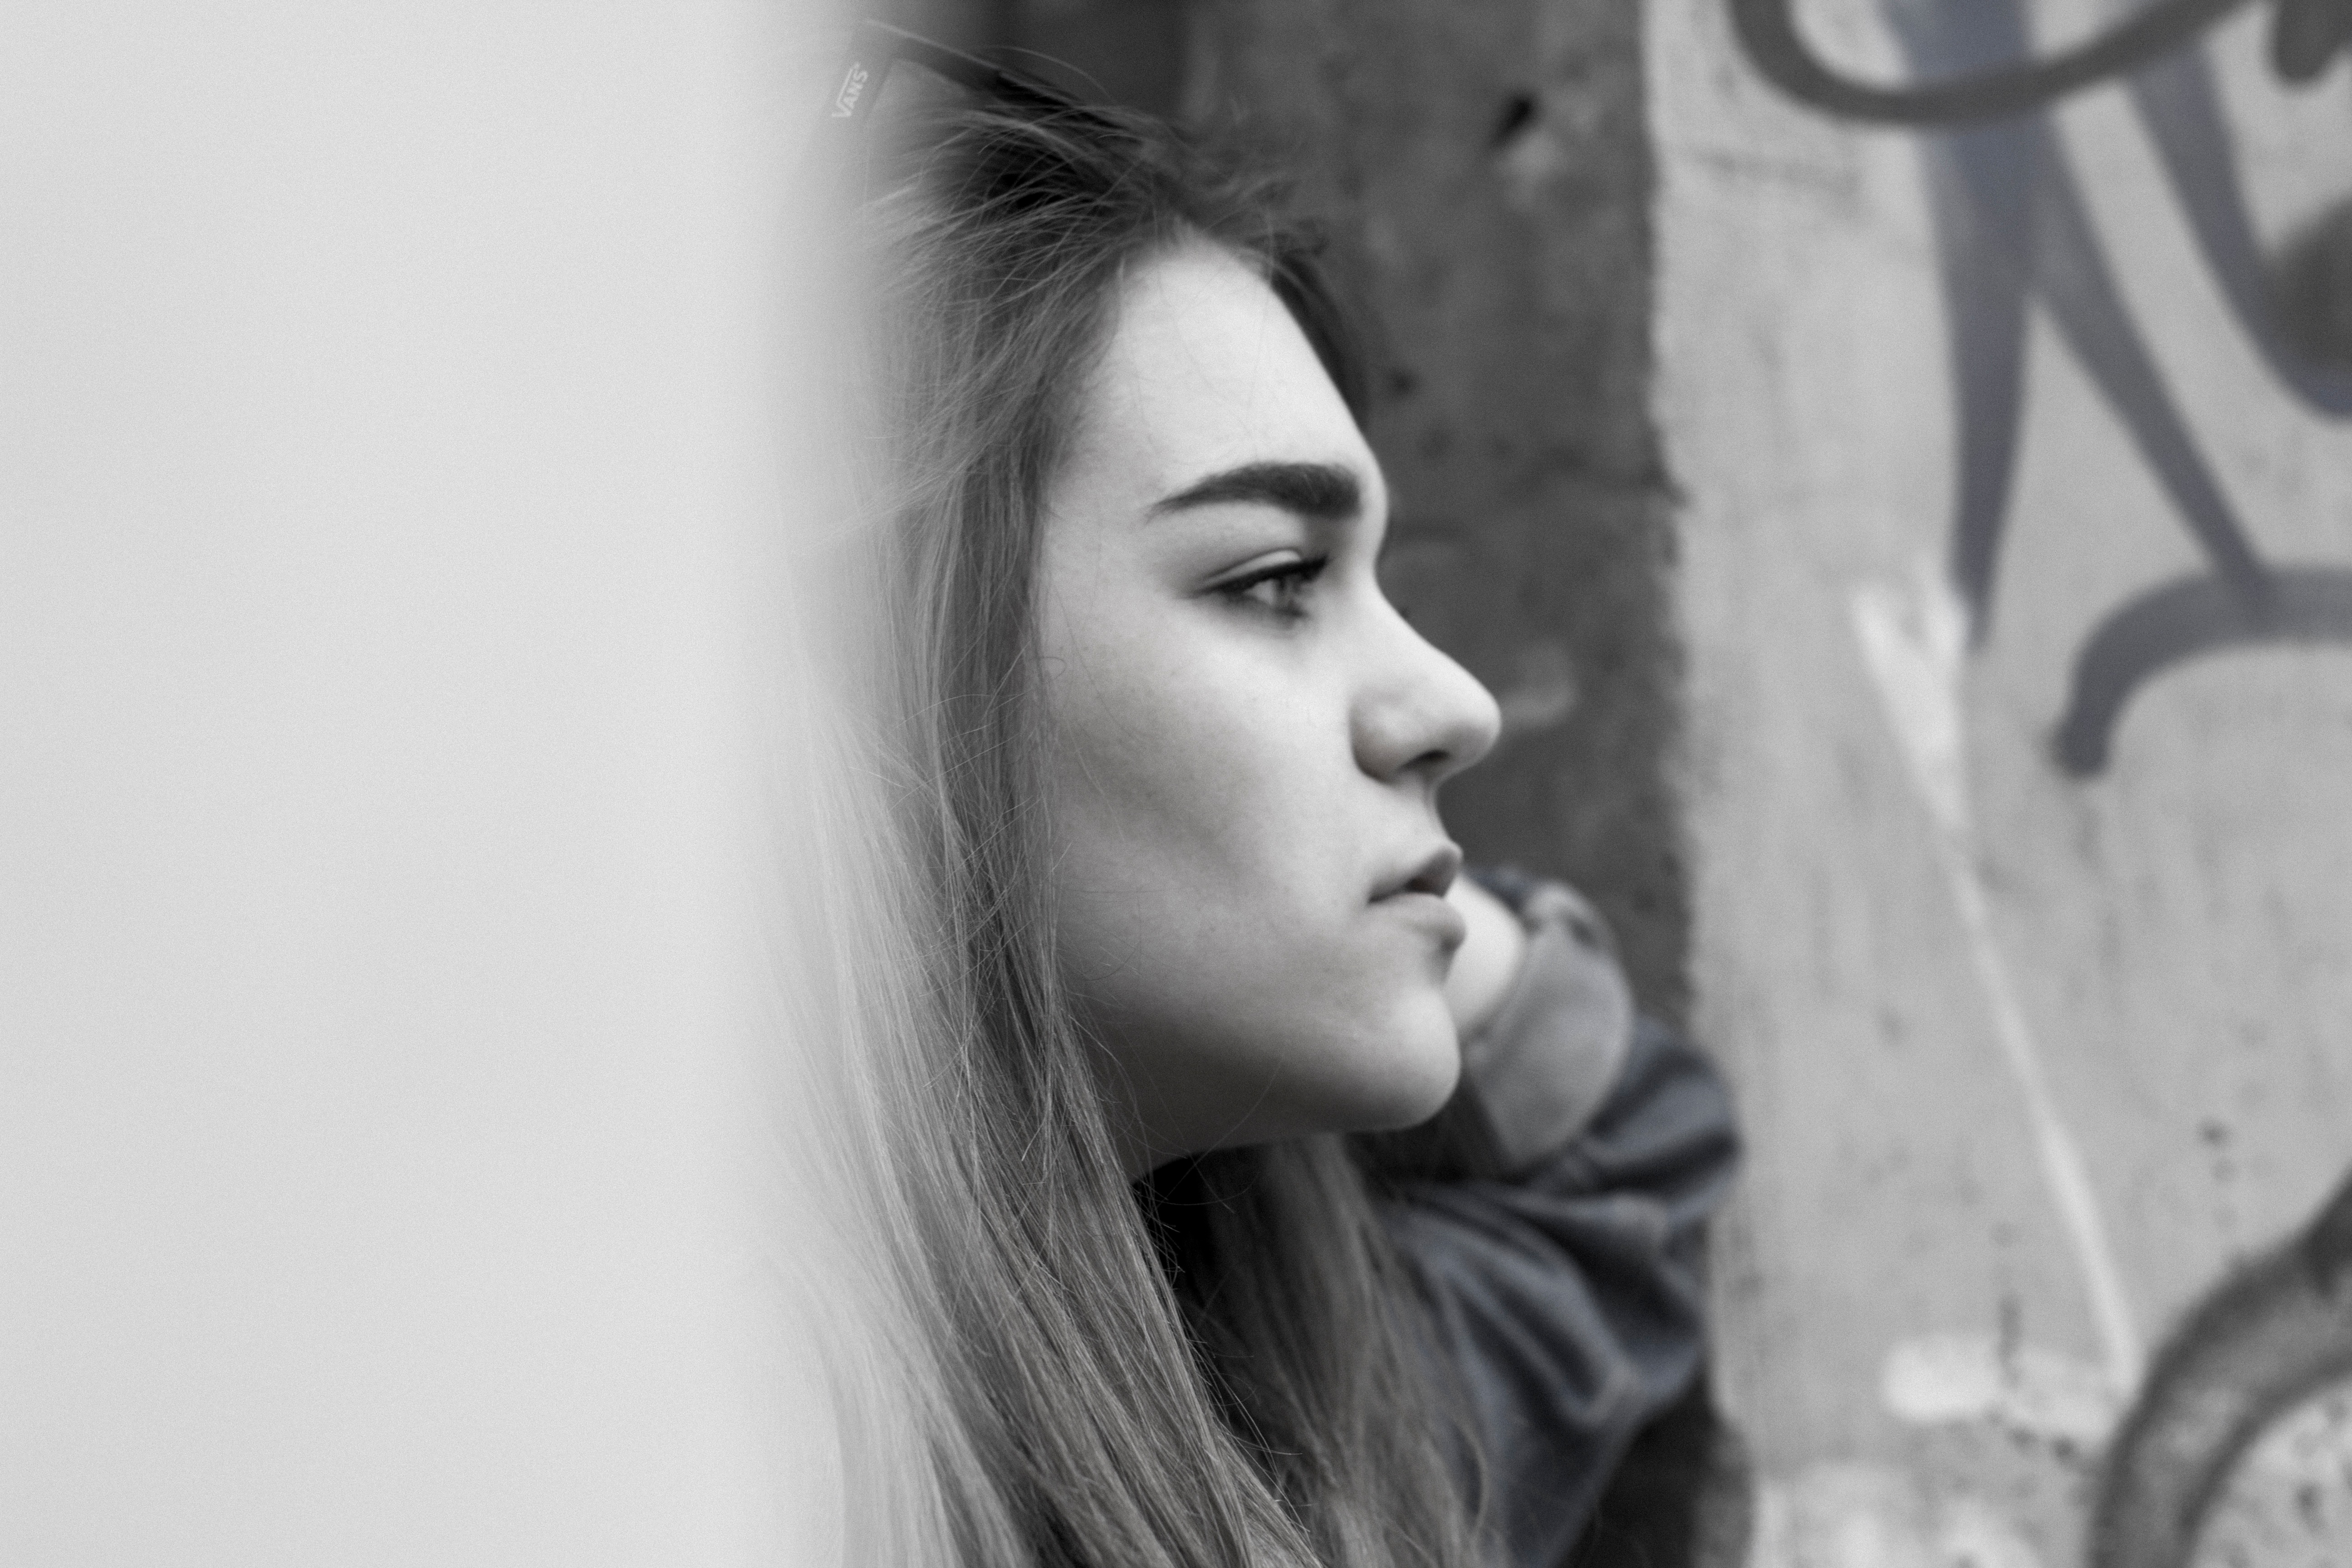
person, black and white, girl, woman, white, photography, portrait, model, black, monochrome, lady, facial expression, smile, face, eye, head, photograph, beauty, organ, emotion, photo shoot, monochrome photography, portrait photography